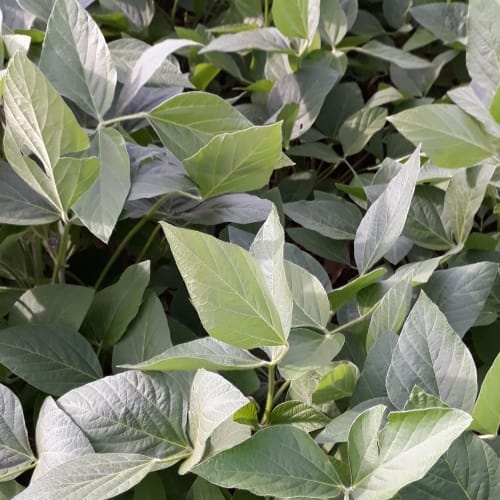
Label: Diabrotica_speciosa